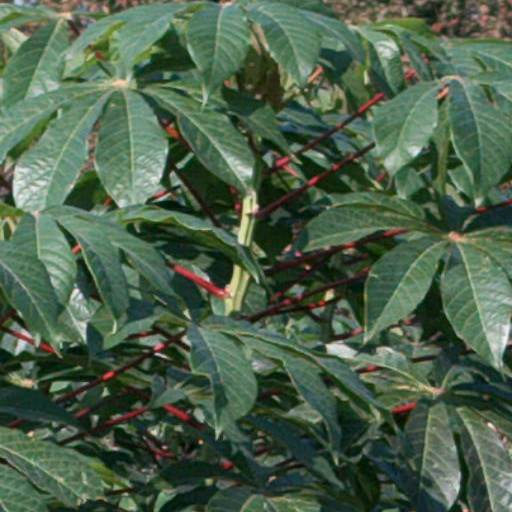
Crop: cassava